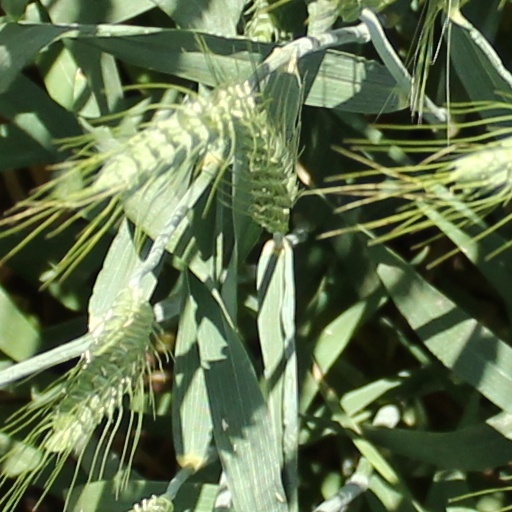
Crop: wheat